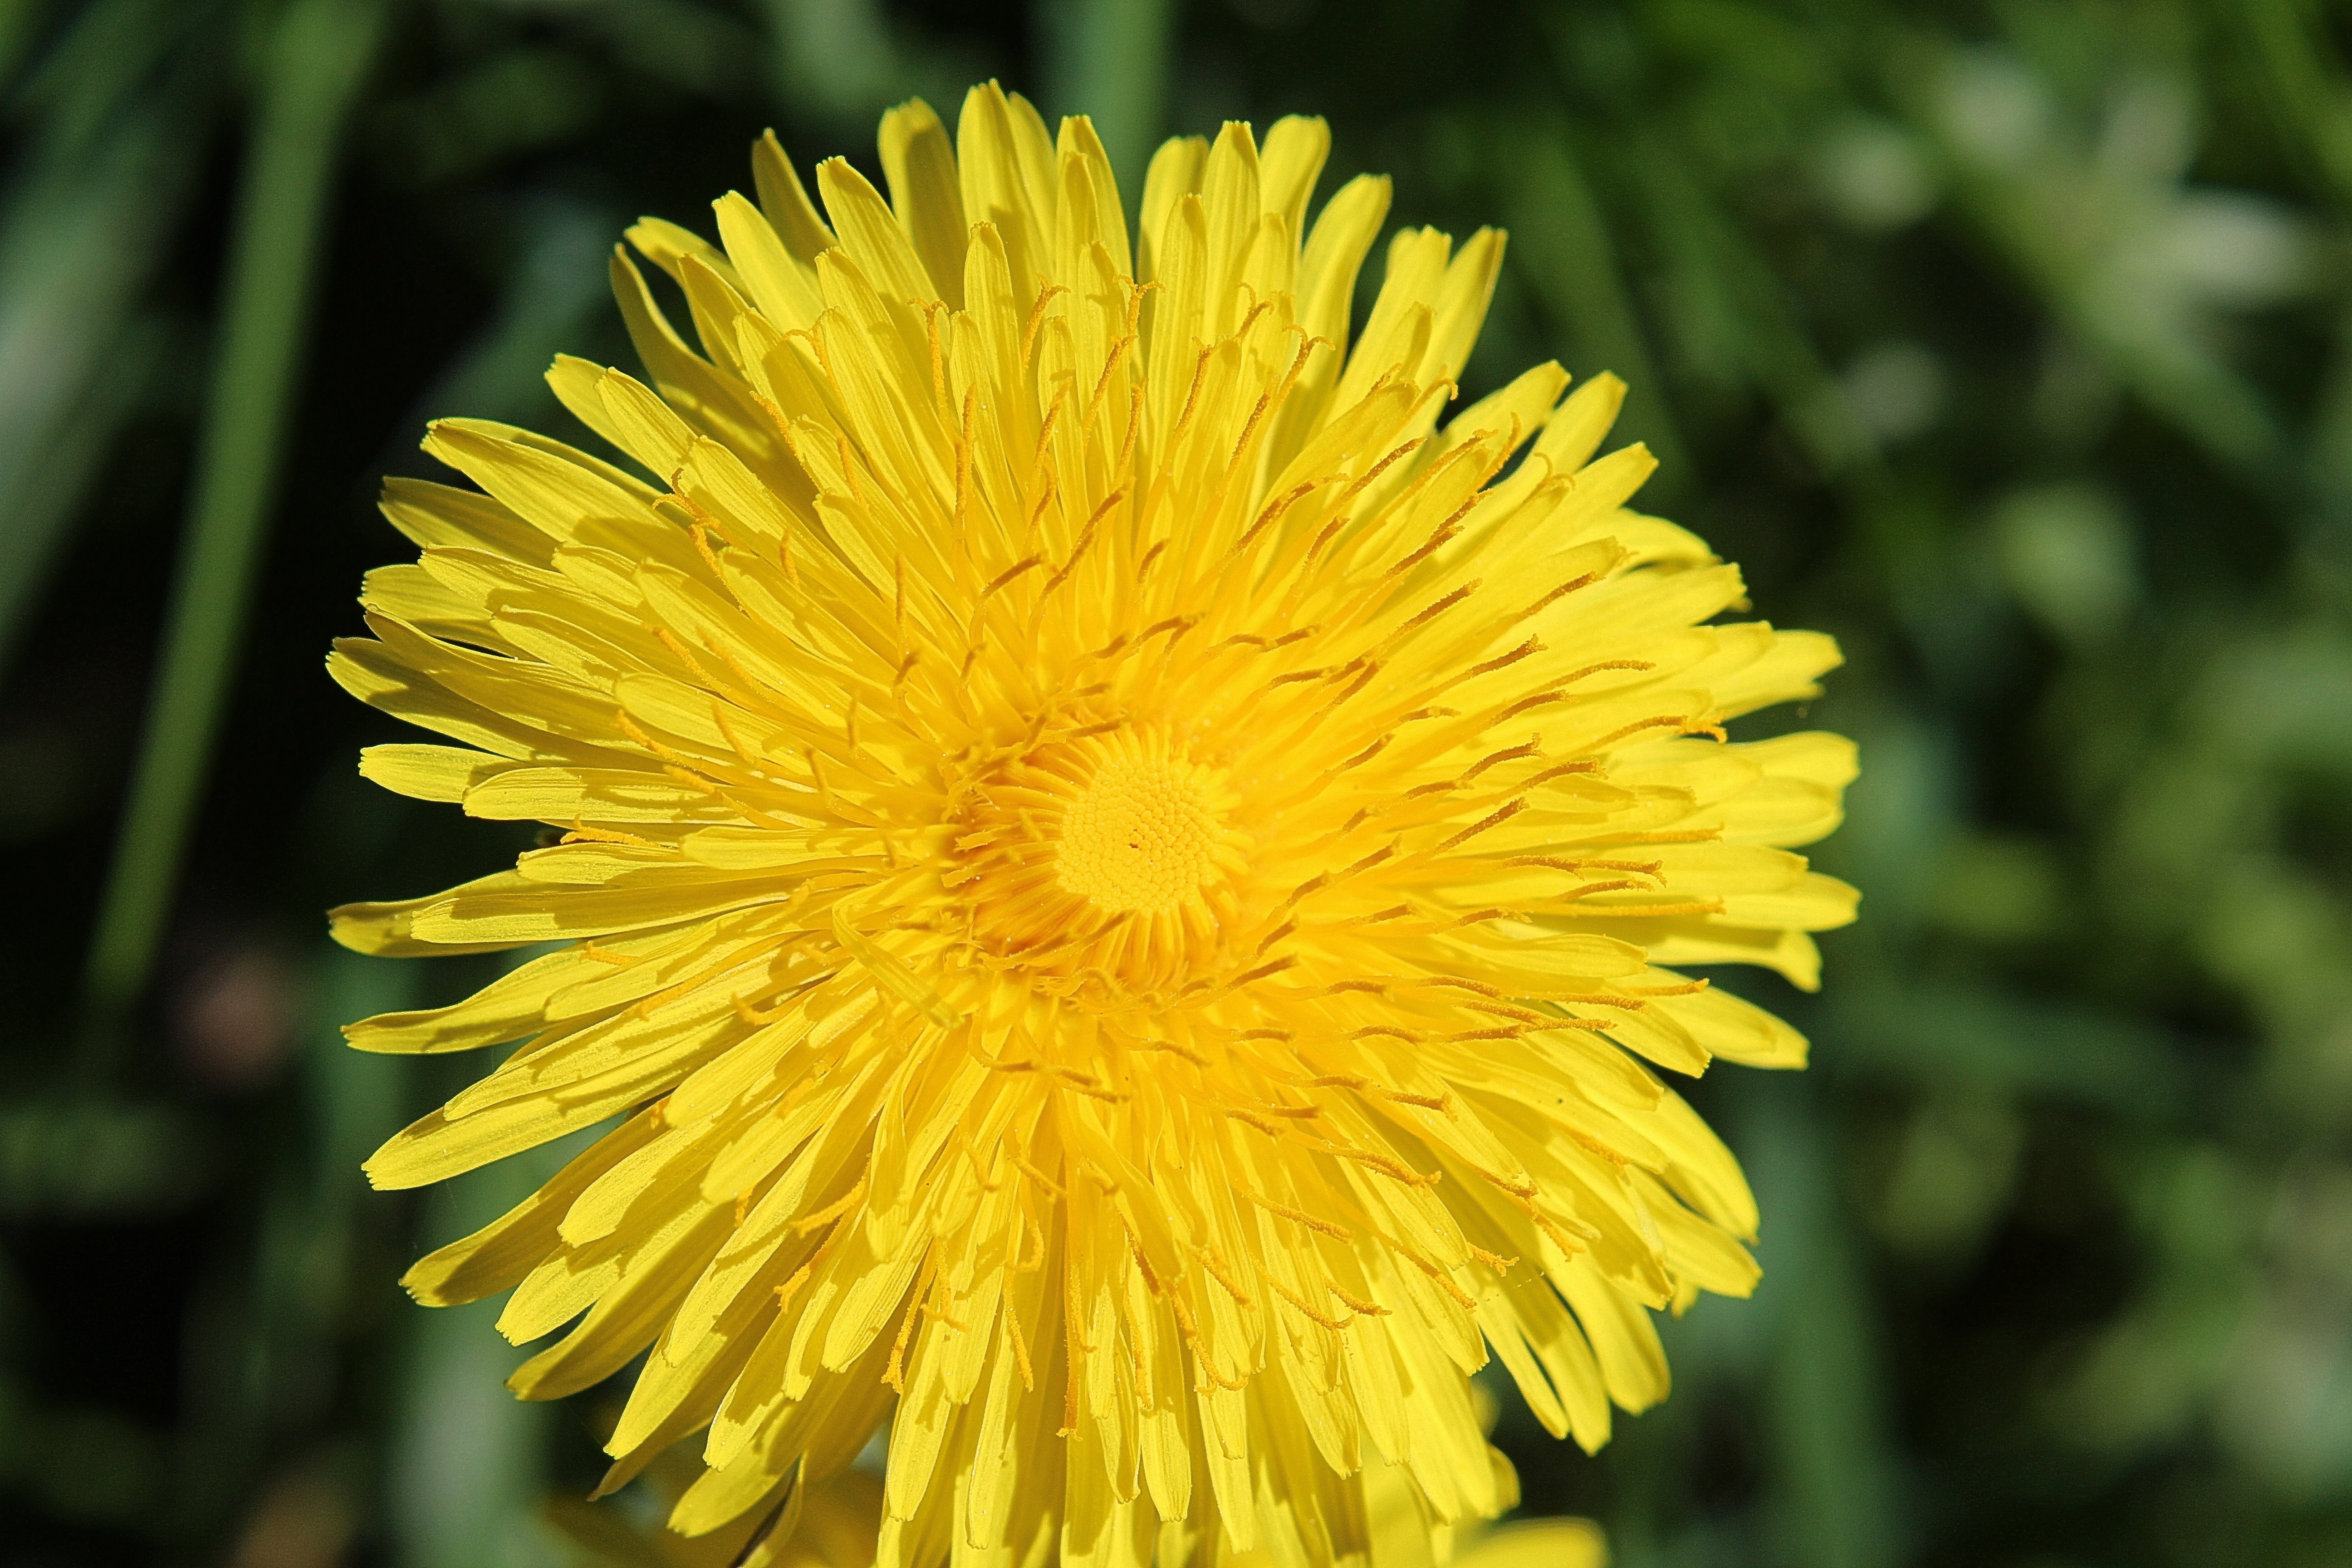
plant, dandelion, flower, petal, spring, botany, yellow, flora, wildflower, pointed flower, composites, macro photography, flowering plant, common dandelion, grassland plants, flourished, daisy family, ruderalia, plant stem, land plant, taraxacum sect